Thomas Molson

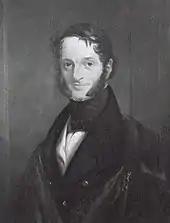

Thomas Molson (September 1, 1791 – February 22, 1863) was a Canadian entrepreneur and philanthropist, co-founder of Molson Distillery and member of the Molson family.